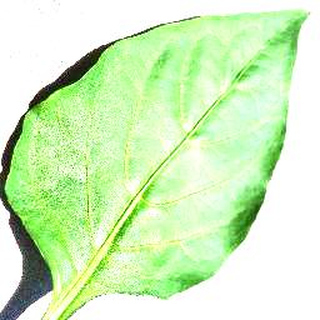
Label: healthy_bell_pepper